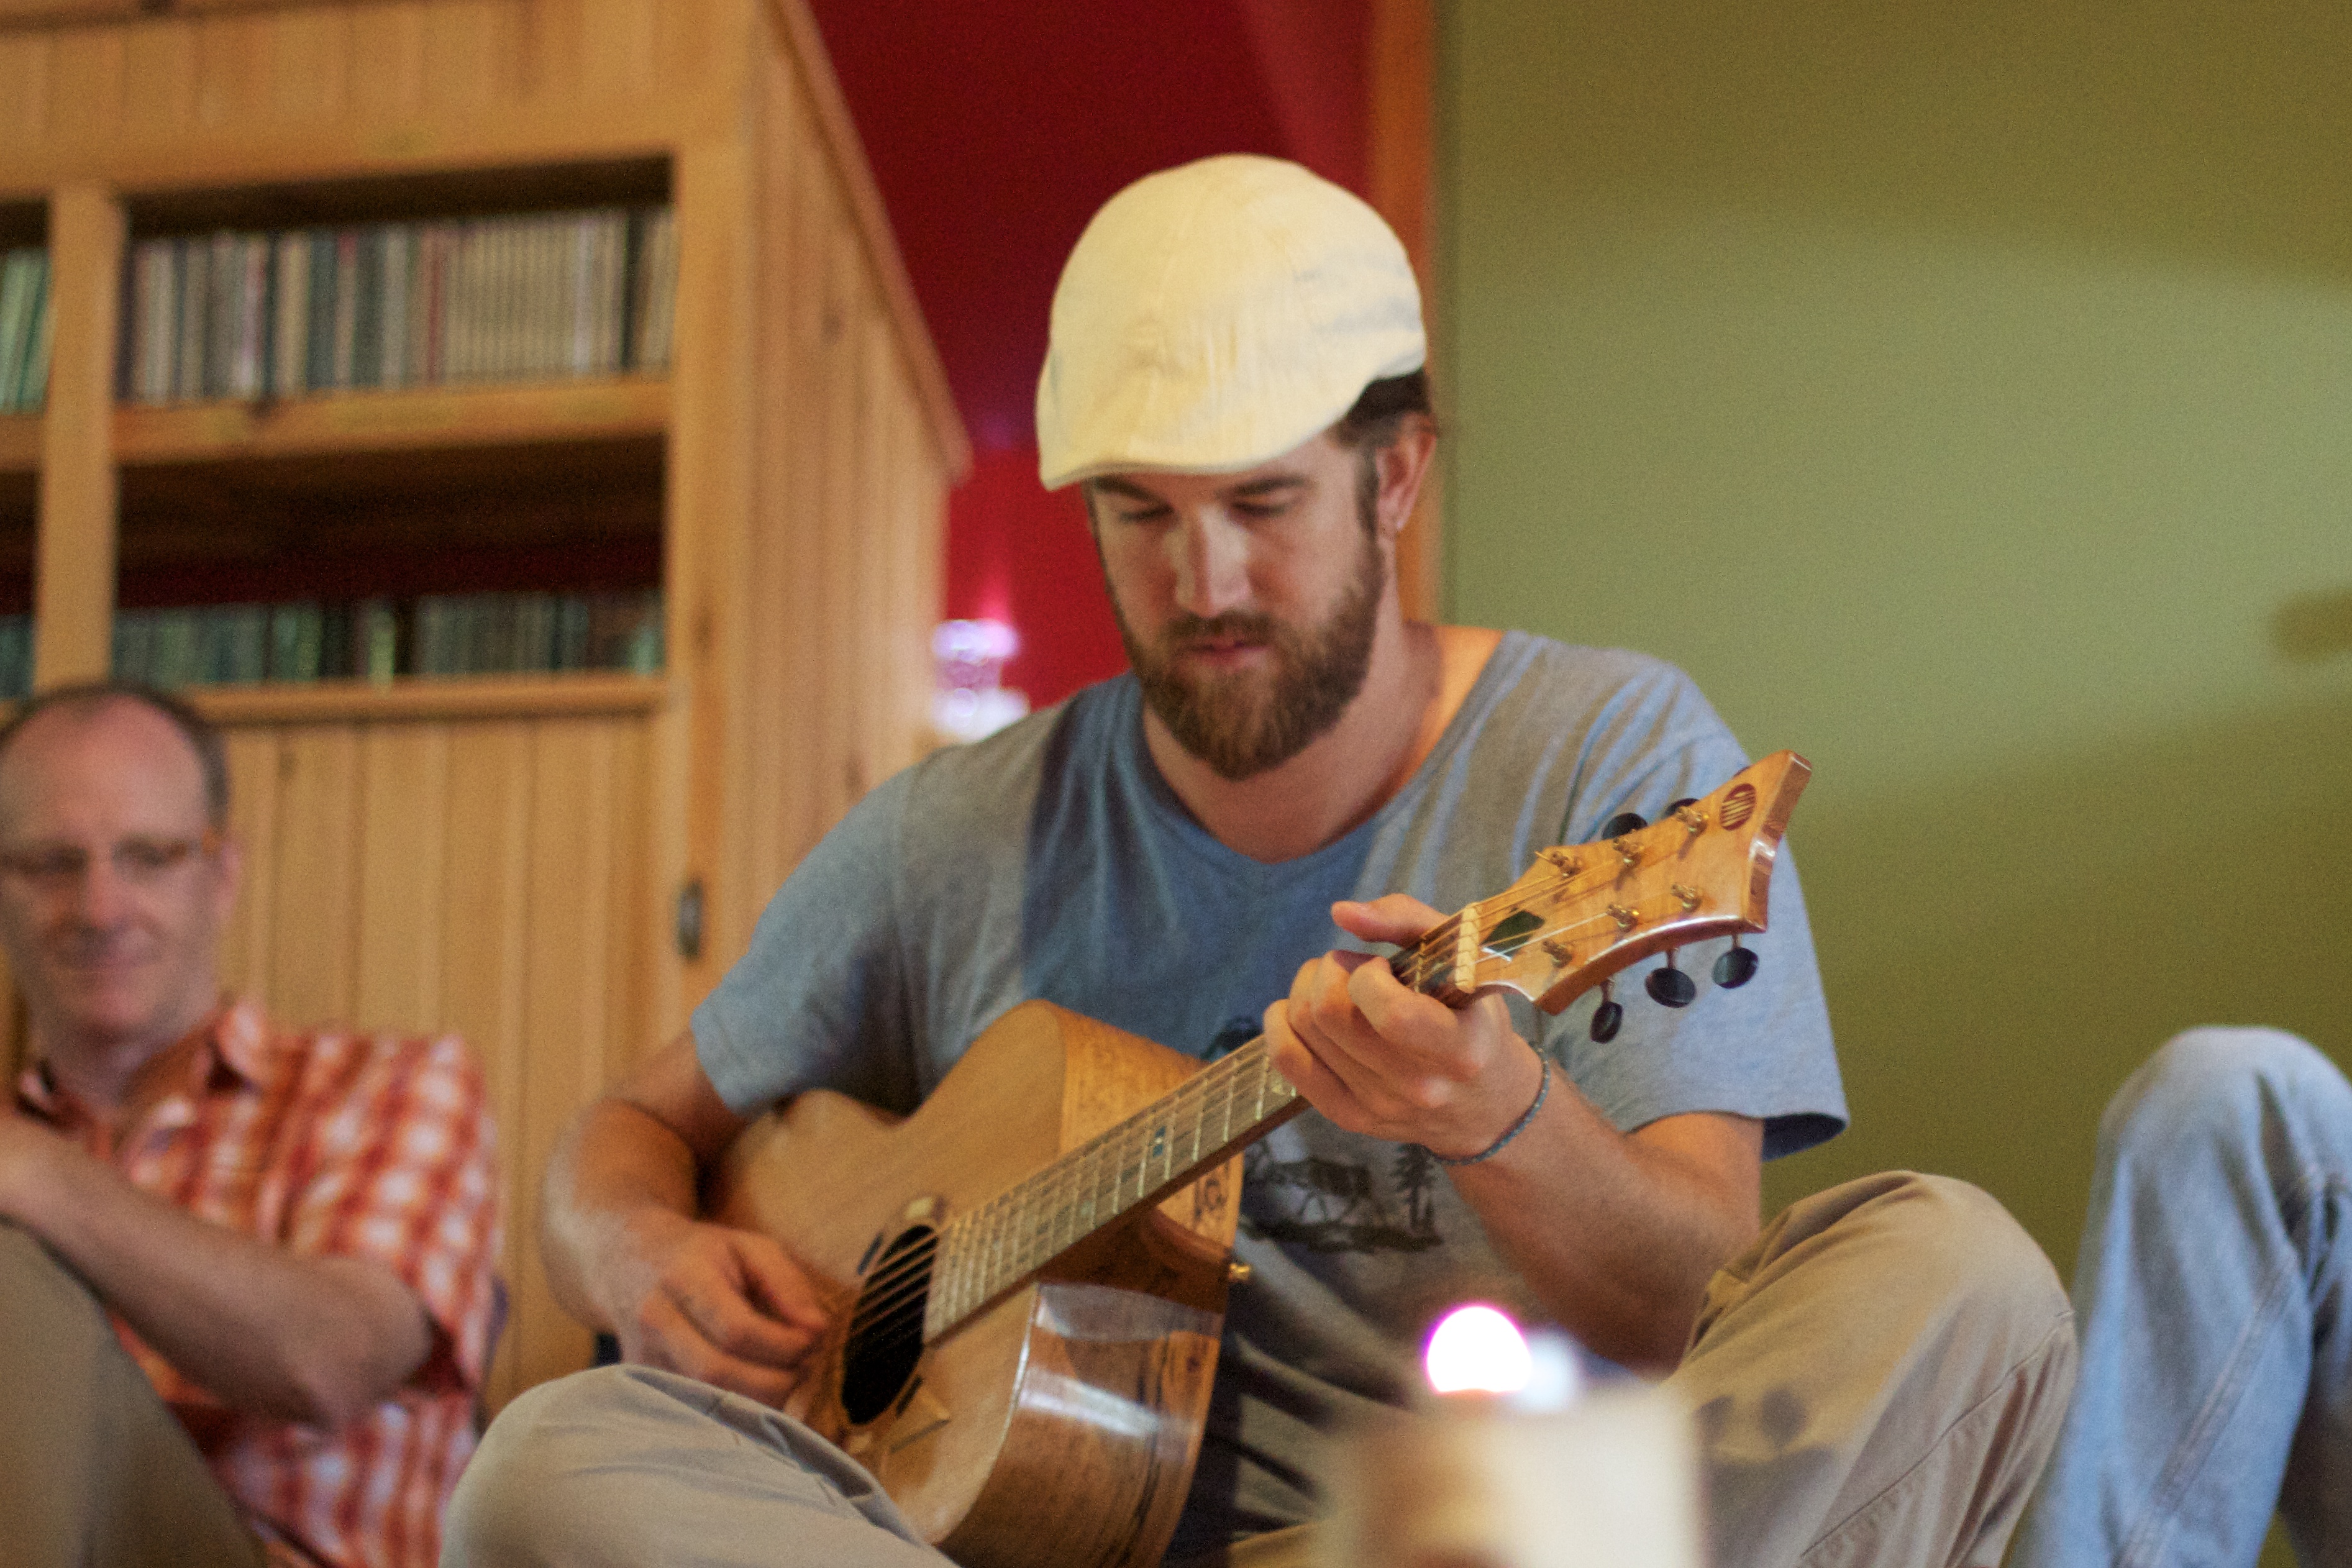
music, guitar, unplugd12, plucked string instruments